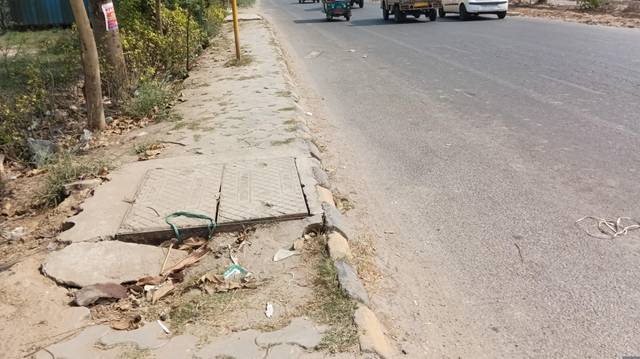
Region: India
Coordinates: 28.697, 77.44